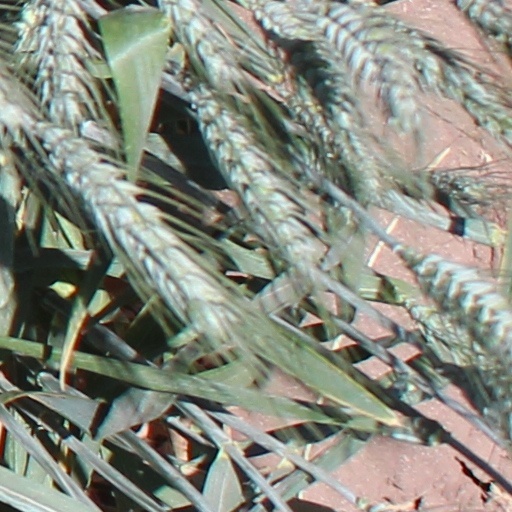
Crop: wheat